Charles de Gaulle Airport

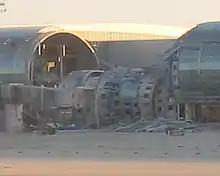
Collapsed Terminal 2E, June 2004

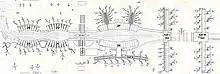
Map of terminal 2 various halls

On 23 May 2004, shortly after the inauguration of terminal 2E, a portion of it collapsed near Gate E50, killing four people. Two of the dead were reported to be Chinese citizens, one Czech and the other Lebanese. Three other people were injured in the collapse. Terminal 2E had been inaugurated in 2003 after some delays in construction and was designed by Paul Andreu. Administrative and judicial enquiries were started.